History of Kuwait

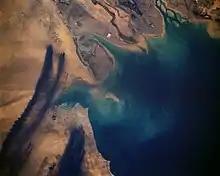
Smoke plumes from several Kuwaiti oil spill fires on April 7, 1991, as seen from a space shuttle during STS-37.

On 23 January 1991, Iraq dumped of crude oil into the Persian Gulf, causing the largest offshore oil spill in history at that time. It was reported as a deliberate natural resources attack to keep US Marines from coming ashore ("Missouri" and "Wisconsin" had shelled Failaka Island during the war to reinforce the idea that there would be an amphibious assault attempt). About 30–40% of this came from allied raids on Iraqi coastal targets.